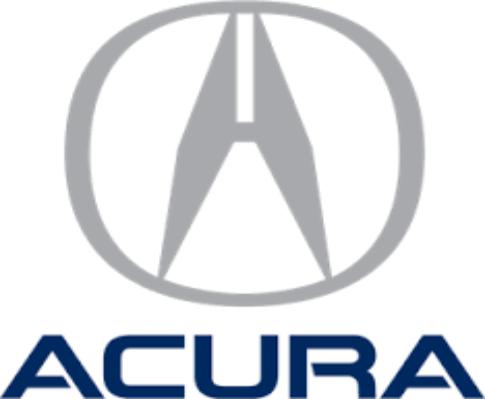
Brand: akurra
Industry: Transportation